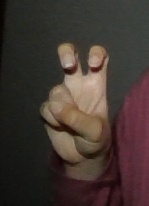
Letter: toot